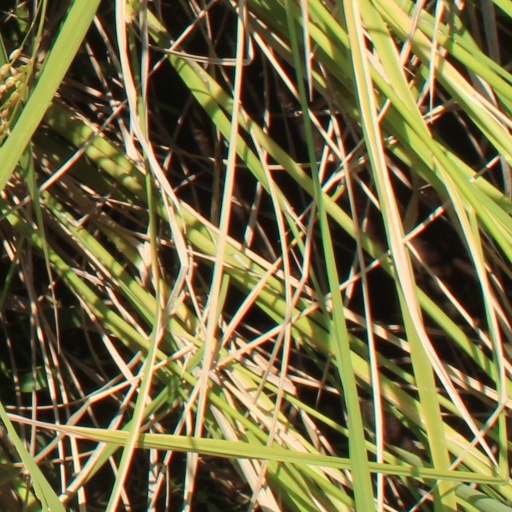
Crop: rice